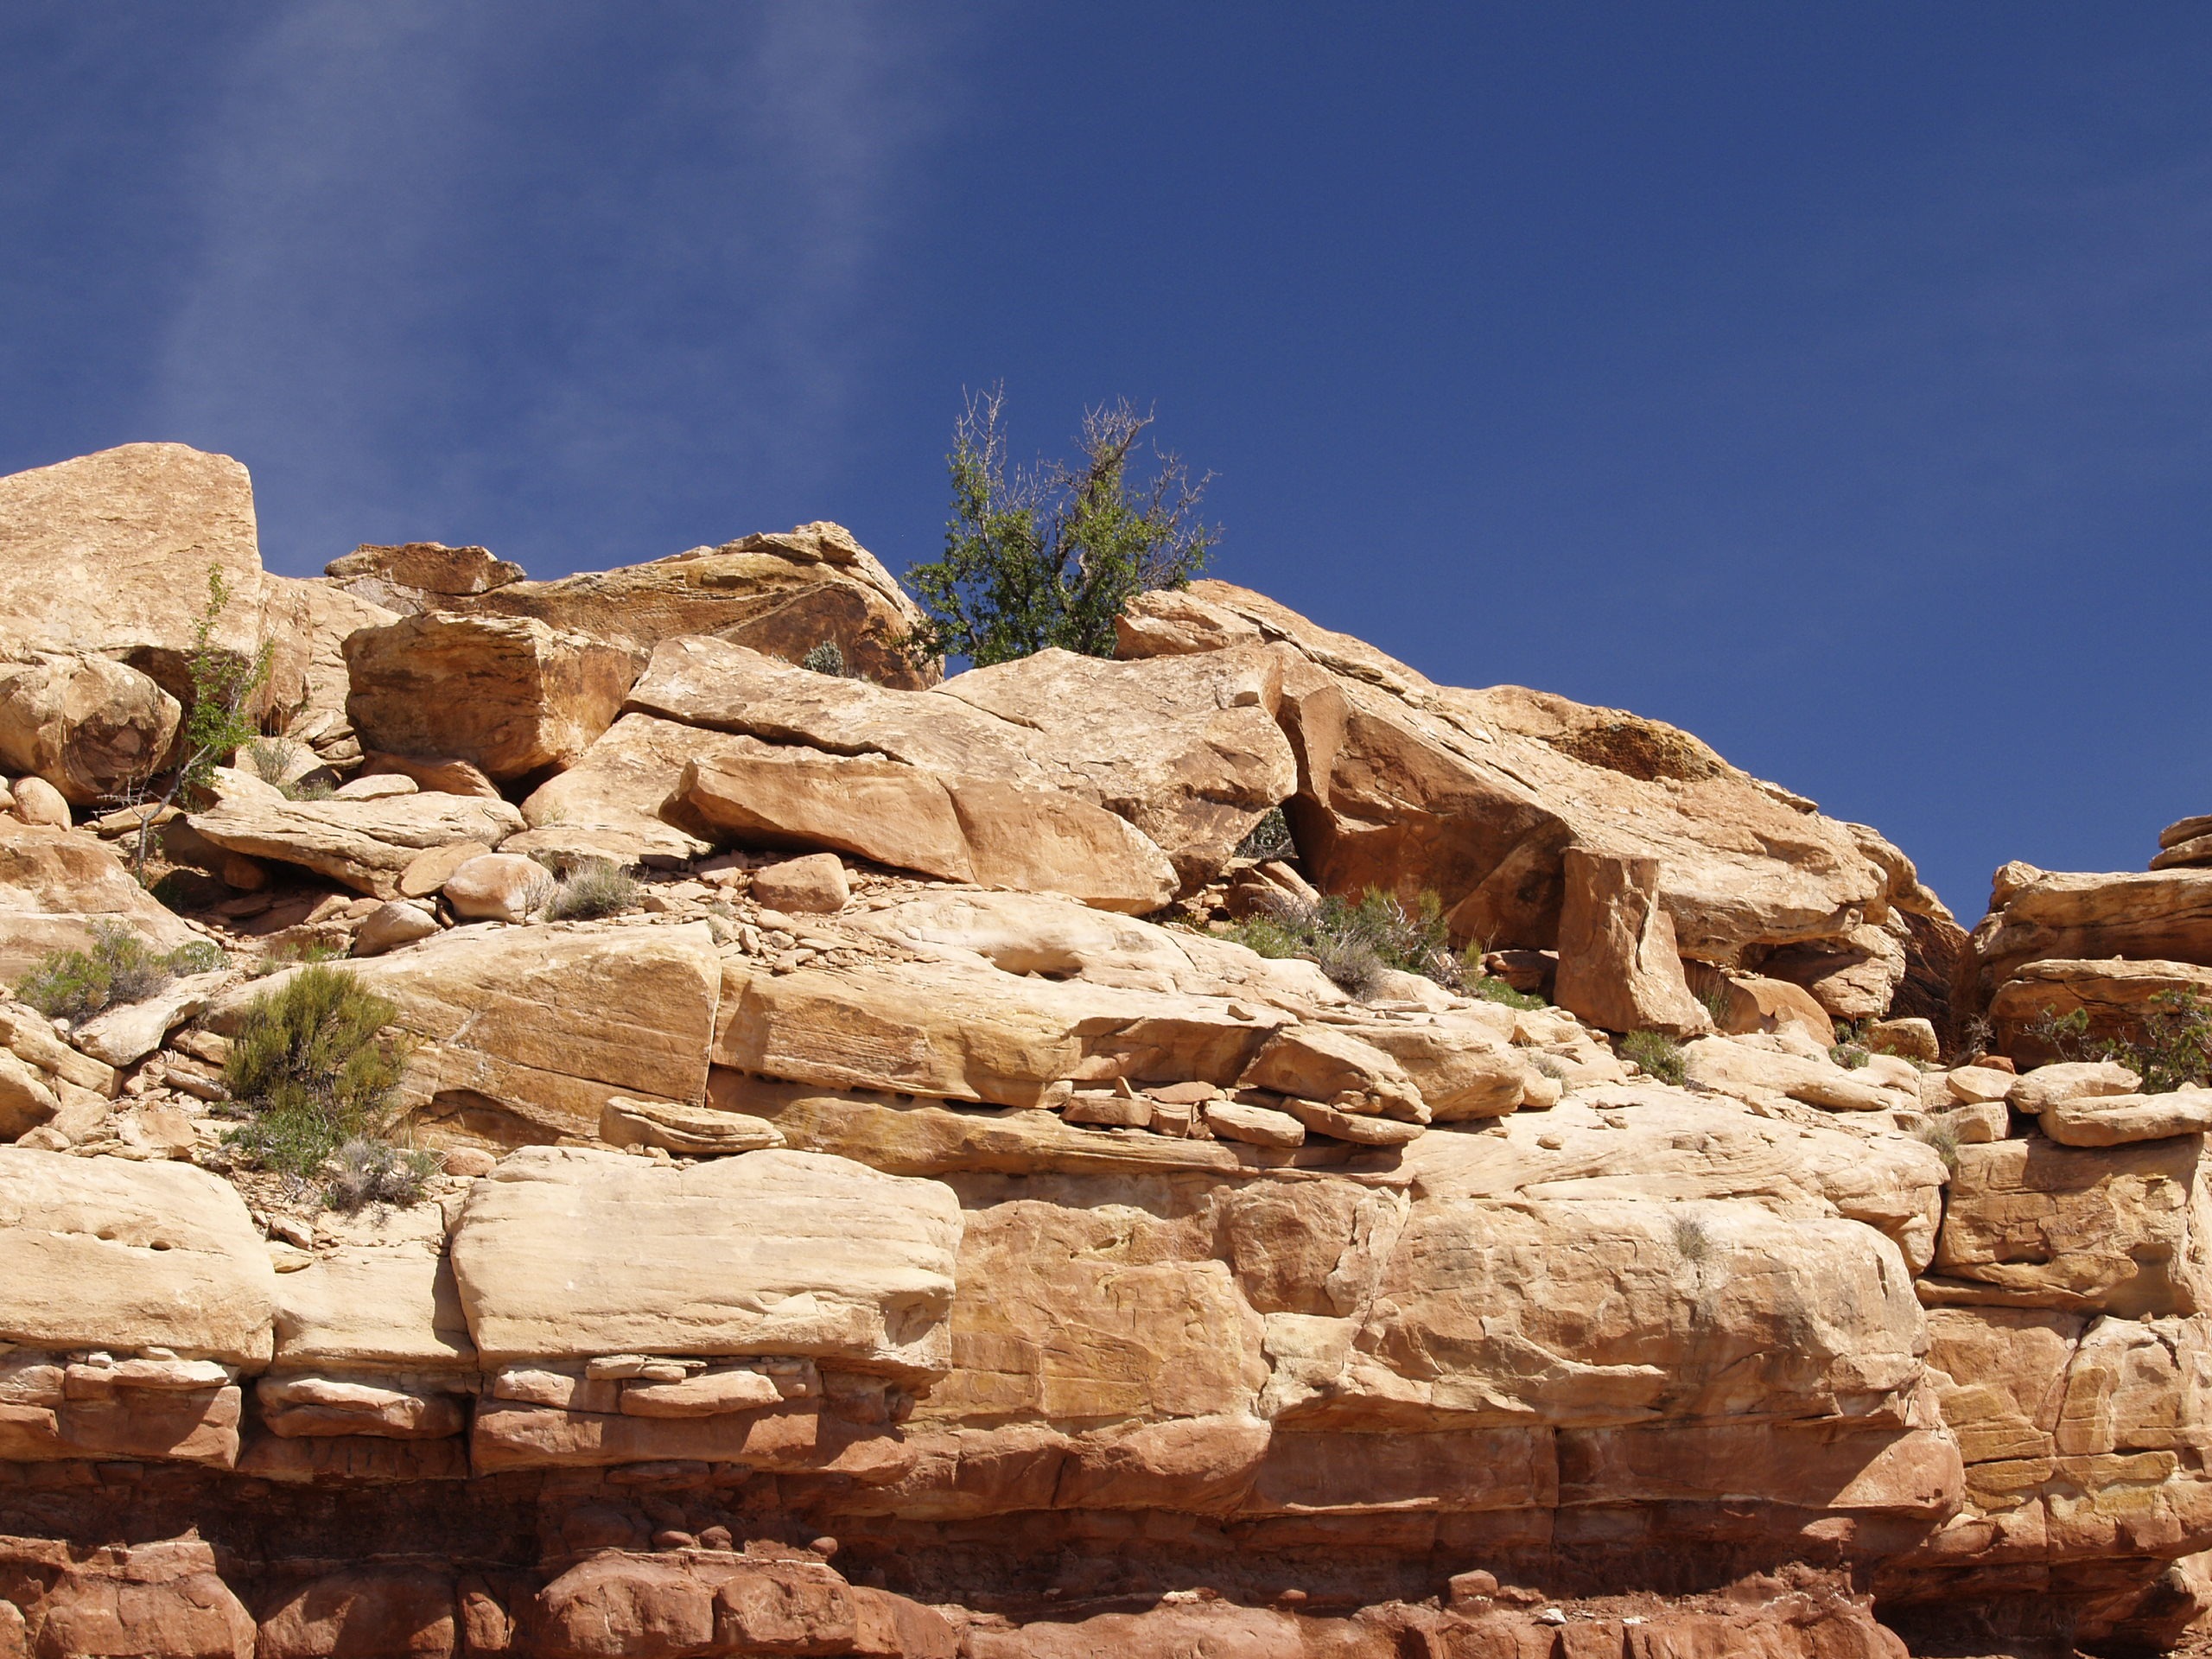
landscape, nature, rock, wilderness, mountain, desert, valley, formation, dry, cliff, red, scenery, usa, rock formation, terrain, material, erosion, arizona, rocks, geology, badlands, hot, plateau, wadi, ancient history, natural environment, southwest usa